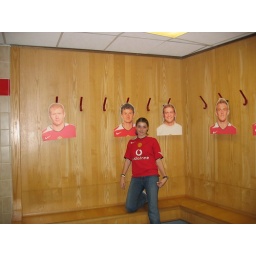
sitting in Ole Solskjaer's spot..in the home team's change room